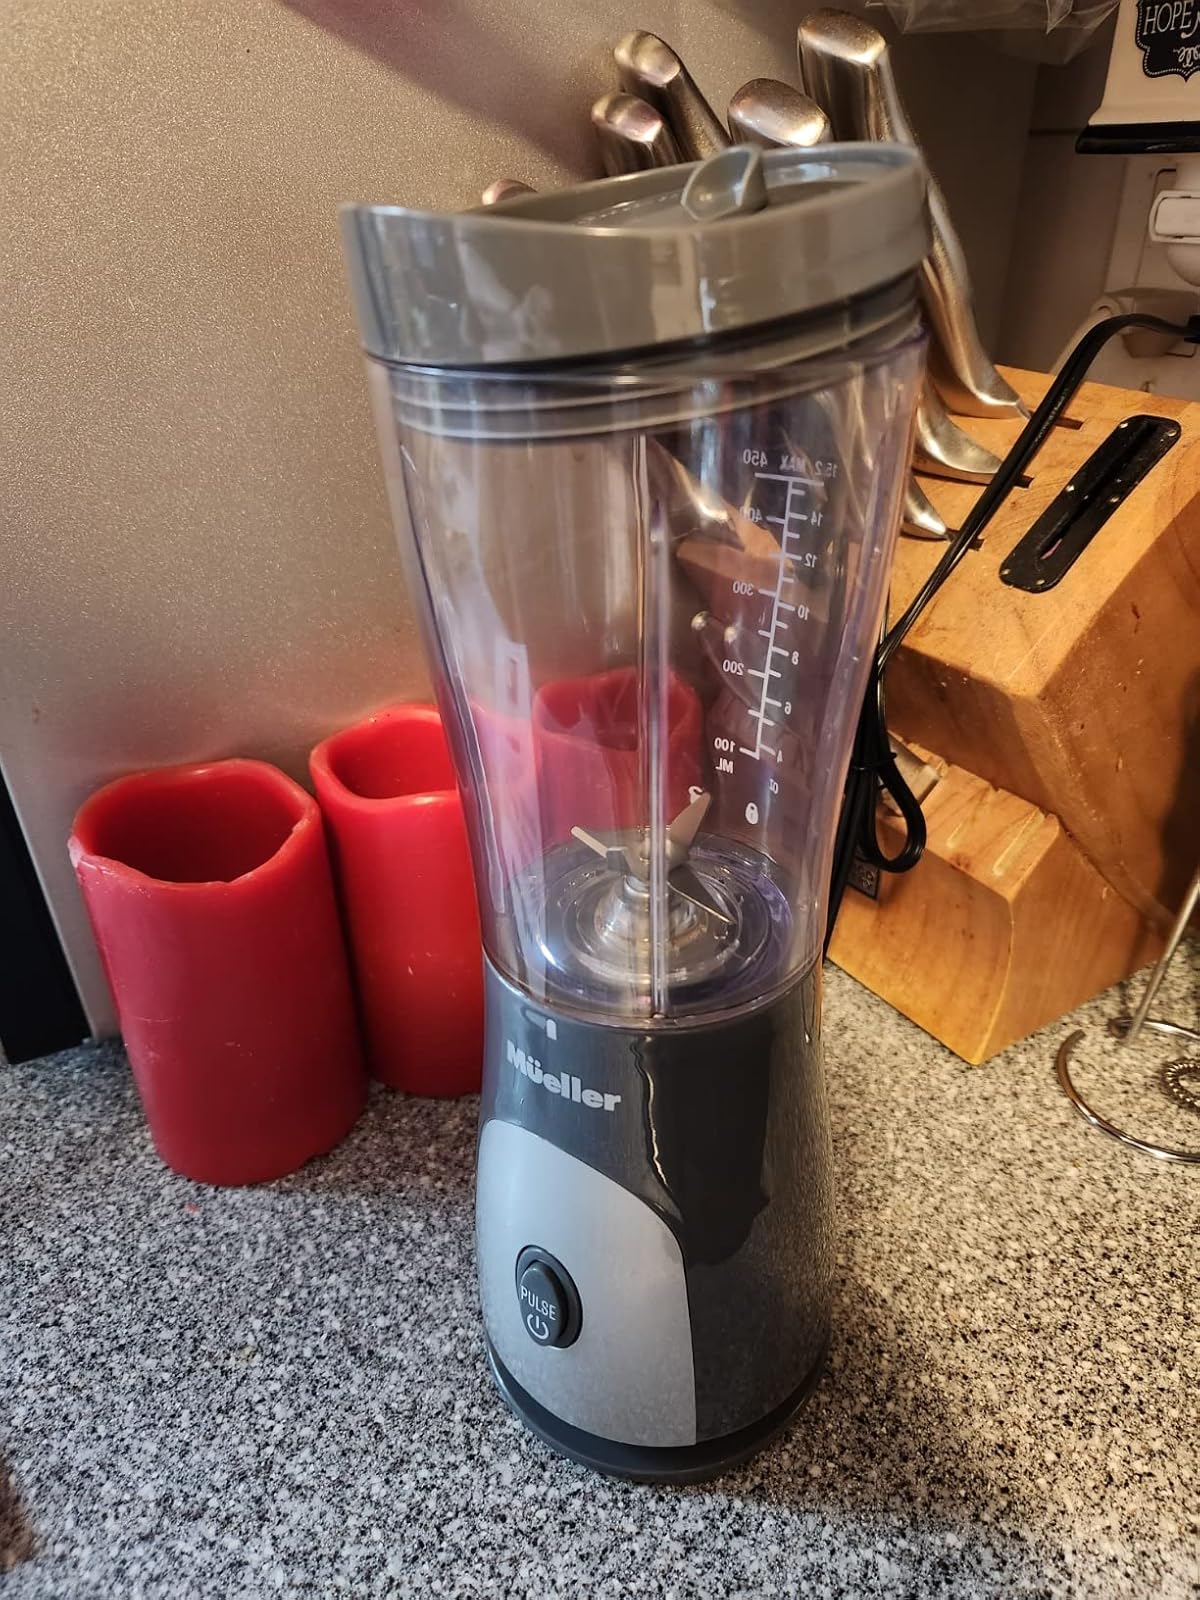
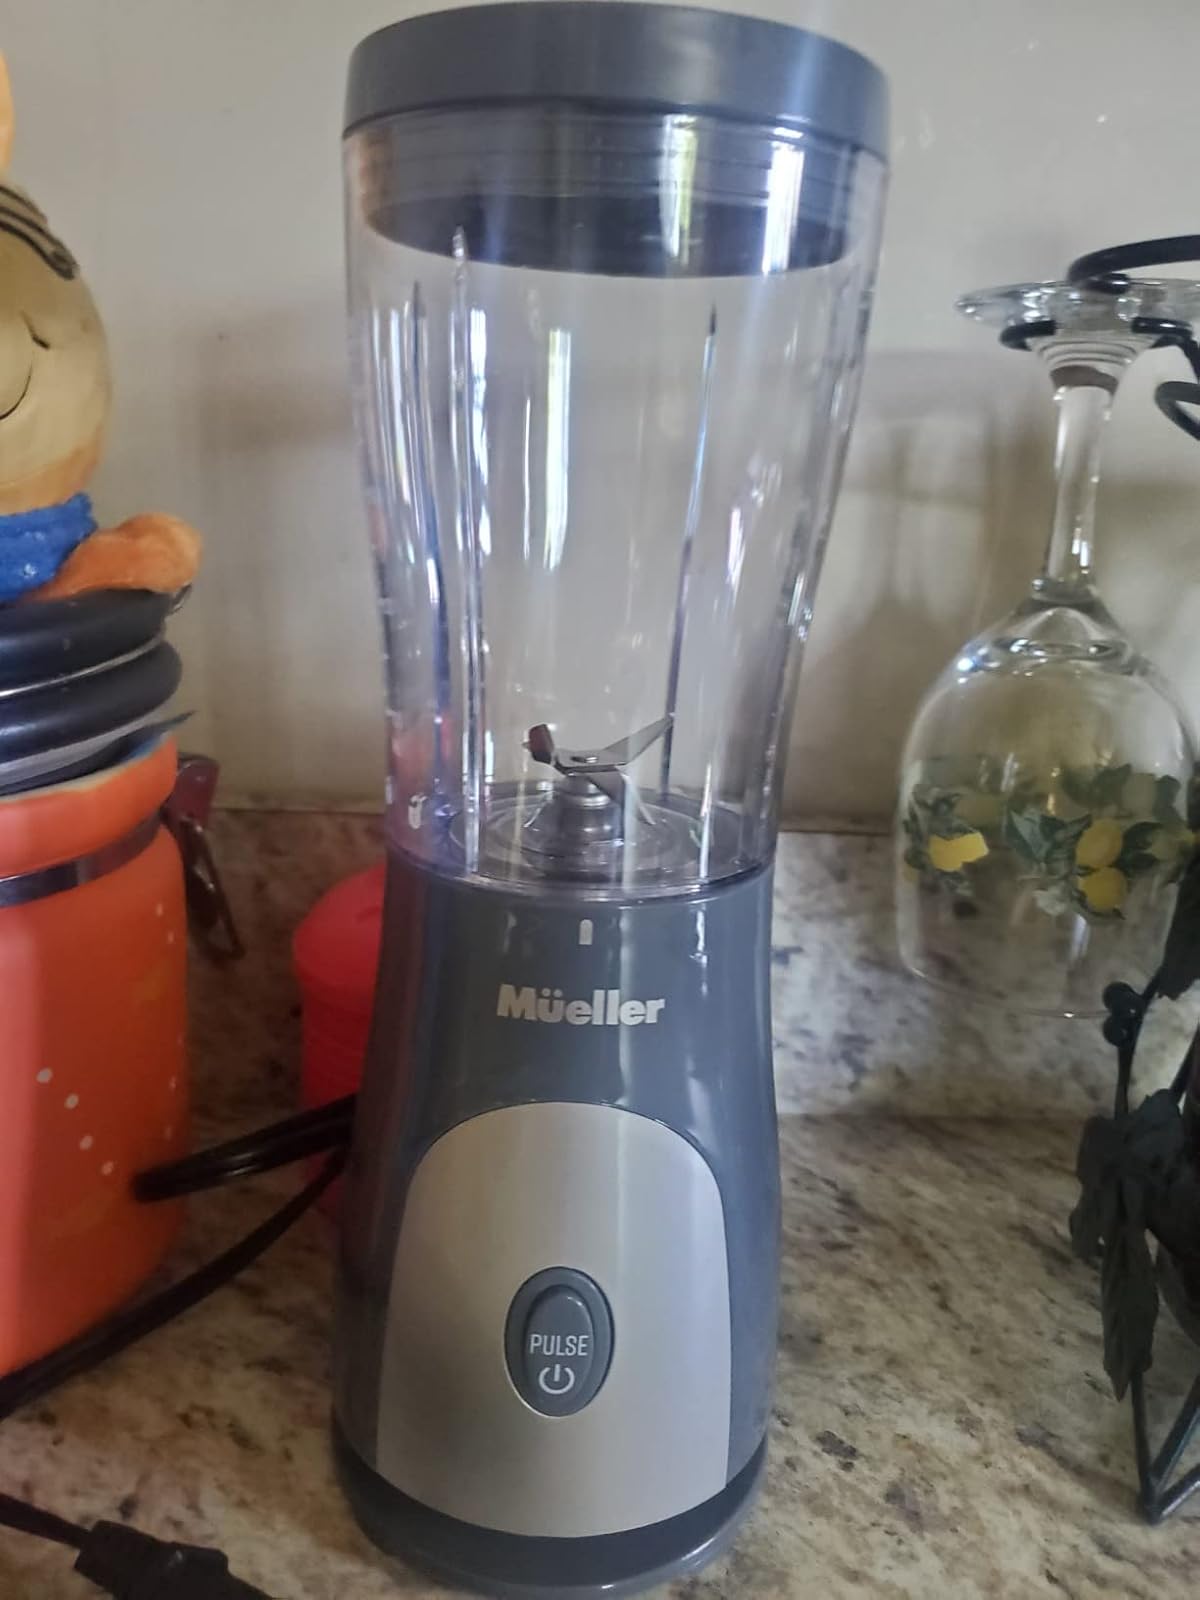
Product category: items_blender
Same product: yes